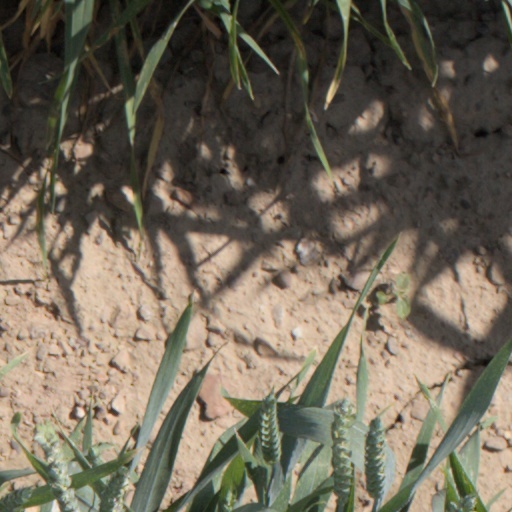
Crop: wheat